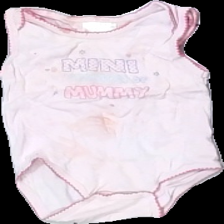
View: front
Type: Top
Category: Children
Brand: Missing
Colors: Pink
Material: 100% Cotton
Pattern: Other
Cut: Tight
Stains: Major
Damage: stains
Damage location: top center
Damage 2: stains
Damage 2 location: middle center
Damage 3: stains
Damage 3 location: top right
Price range: <50
Recommended usage: Export
Description: pink body with print